Kuffs

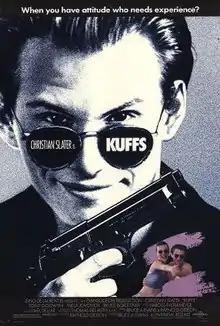
Theatrical release poster

Kuffs is a 1992 American action comedy film directed by Bruce A. Evans and produced by Raynold Gideon. The film stars Christian Slater and Tony Goldwyn, as well as Milla Jovovich and Ashley Judd in her film debut. The plot follows an officer of the San Francisco Patrol Special Police (SFPSP), a private for-hire auxiliary police force separate from the San Francisco Police Department (SFPD), that has officers assign themselves specific areas and work on a for-hire basis.